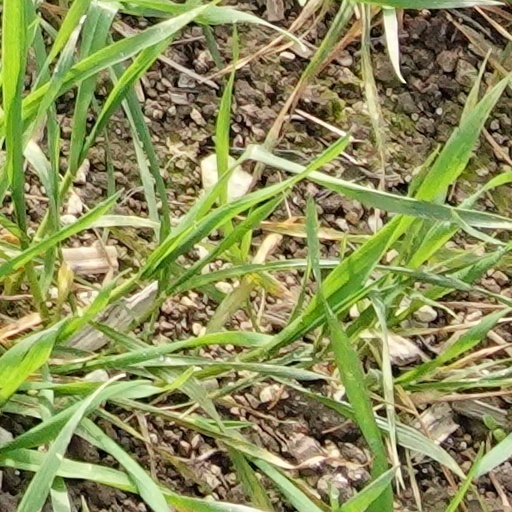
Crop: wheat